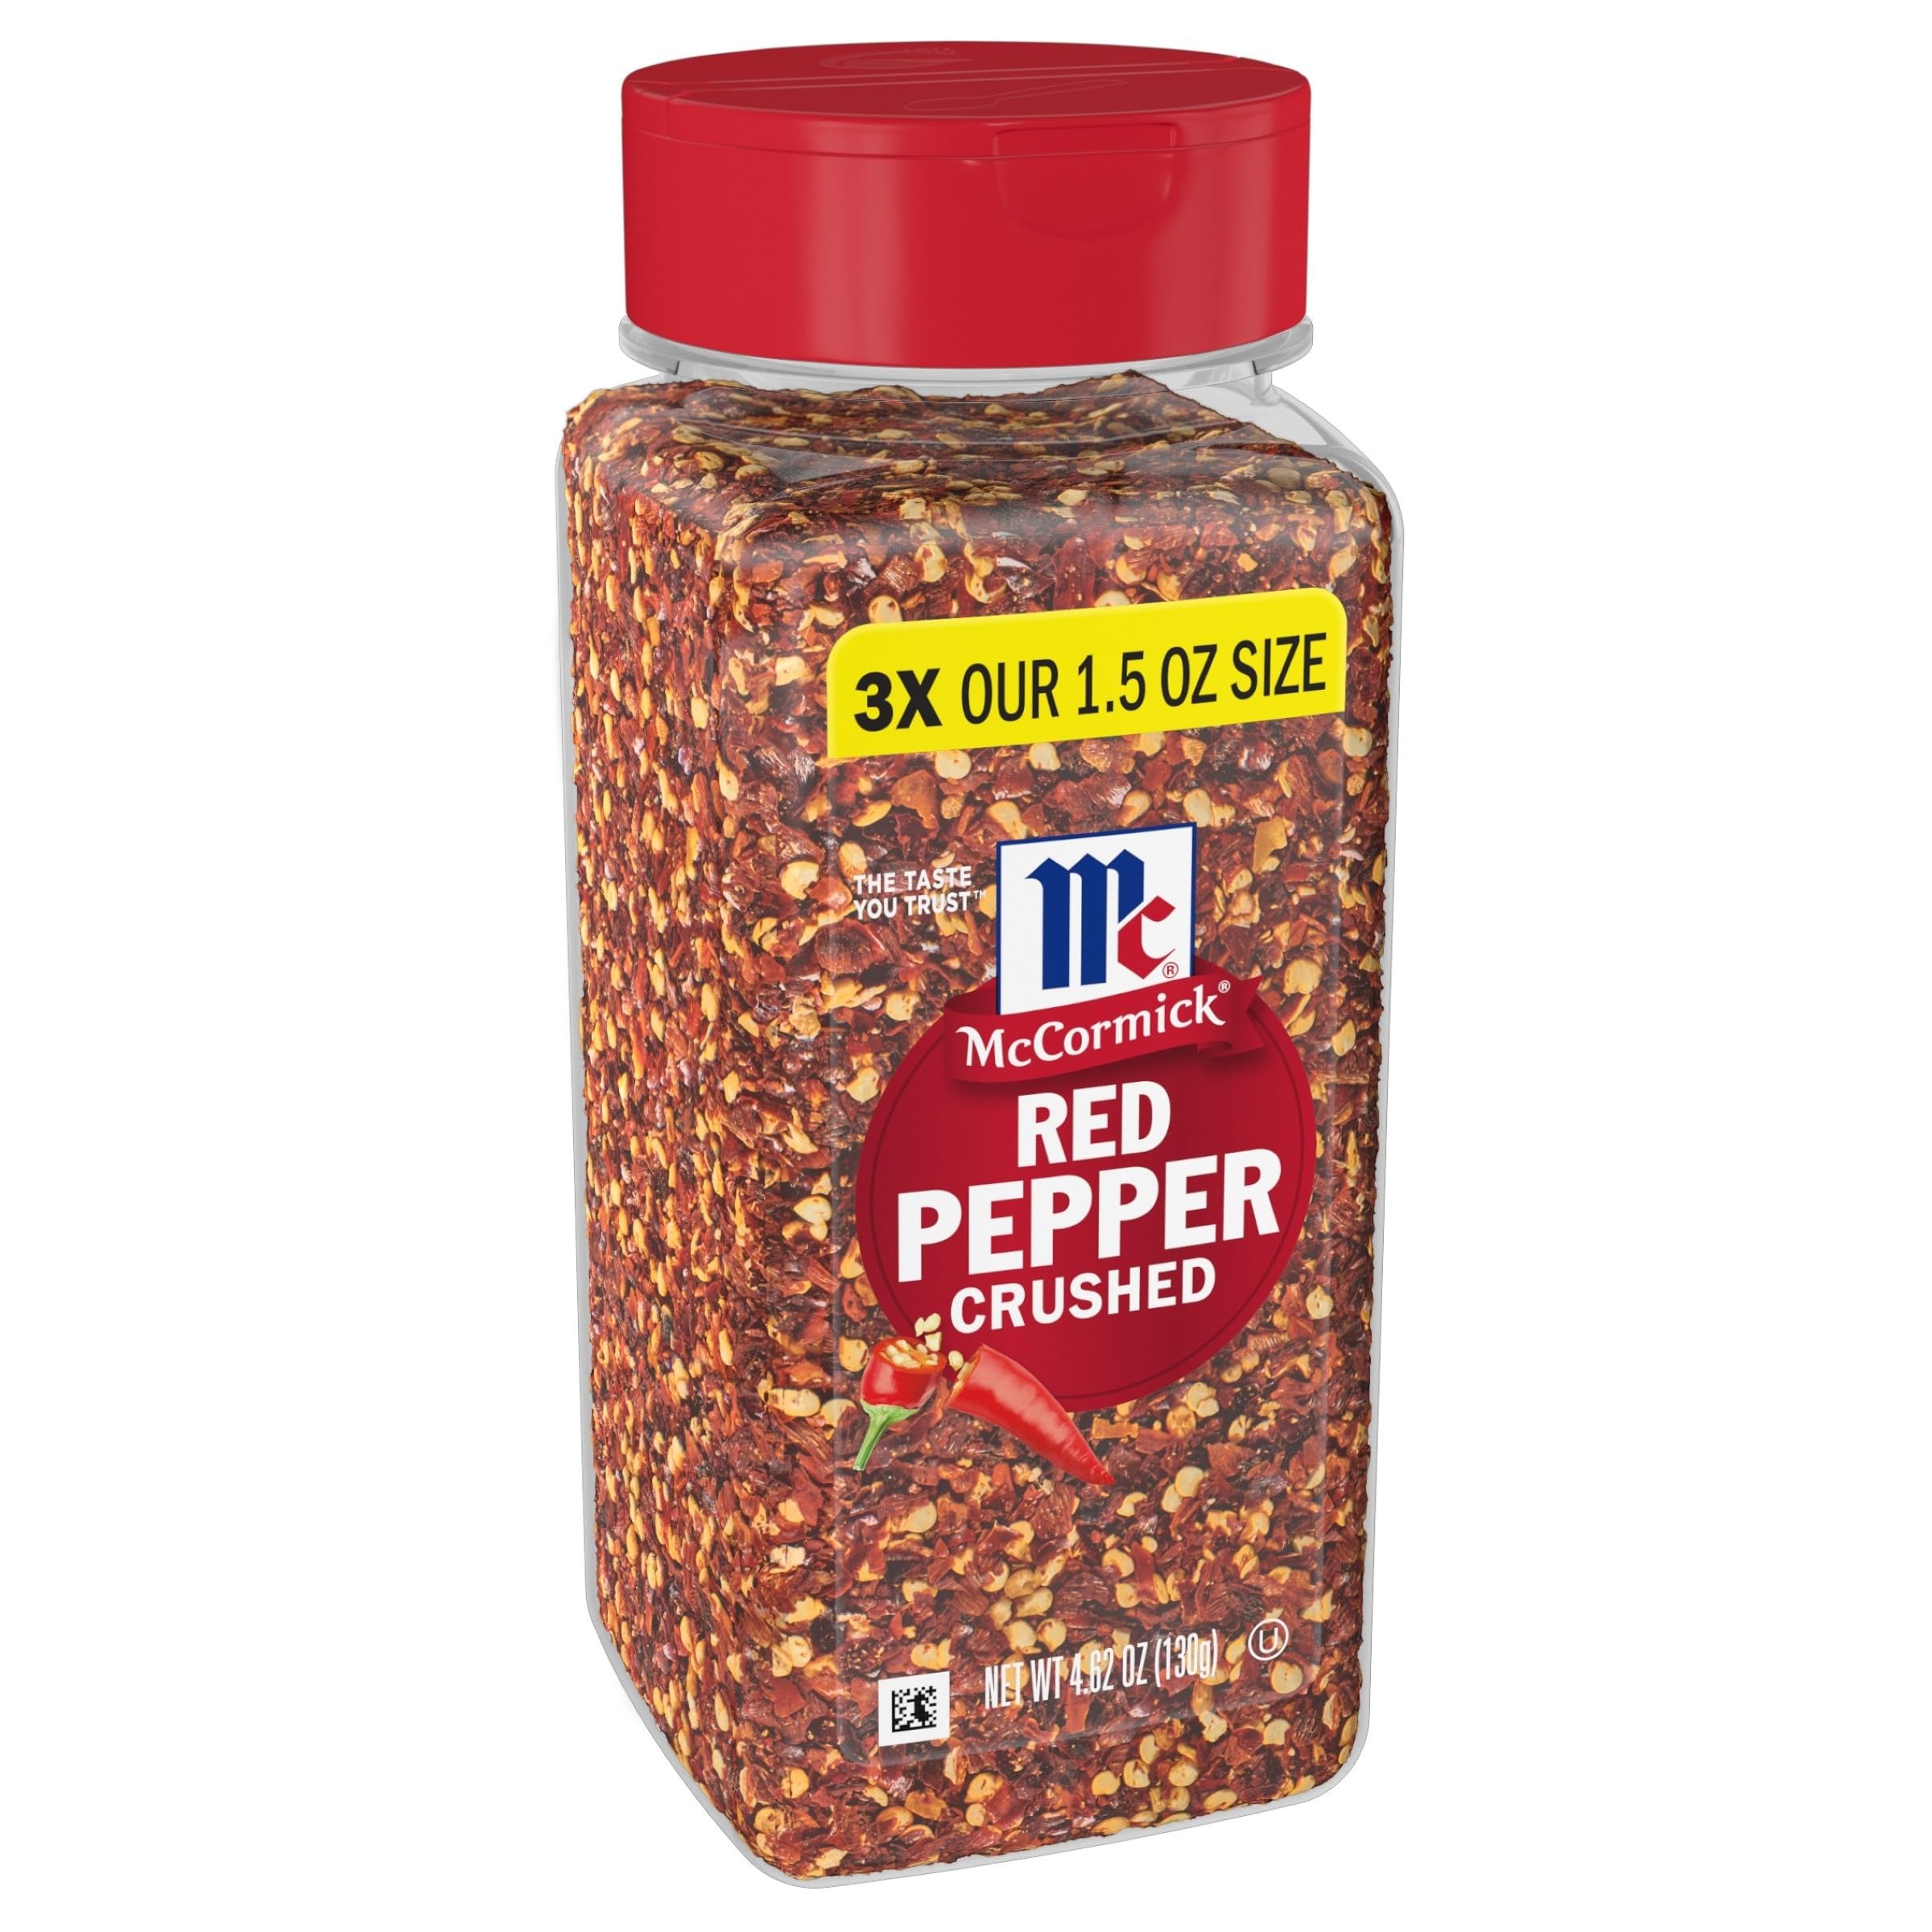
Item Name: McCormick Crushed Red Pepper, 4.62 oz
Bullet Point 1: Starts with whole, ripe peppers
Bullet Point 2: Optimal levels of seeds and pods to deliver bold flavor and balanced heat
Bullet Point 3: Slightly fruity, chili pepper aroma with a consistently spicy heat
Bullet Point 4: A pinch kicks up the flavor of your favorite foods
Bullet Point 5: Non GMO
Value: 4.62
Unit: Ounce

Price: 7.49